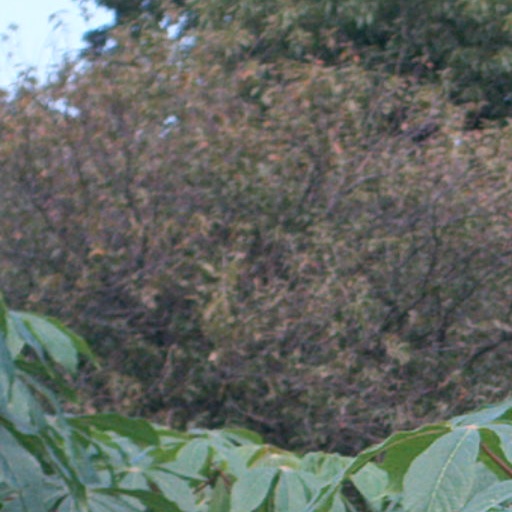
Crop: cassava